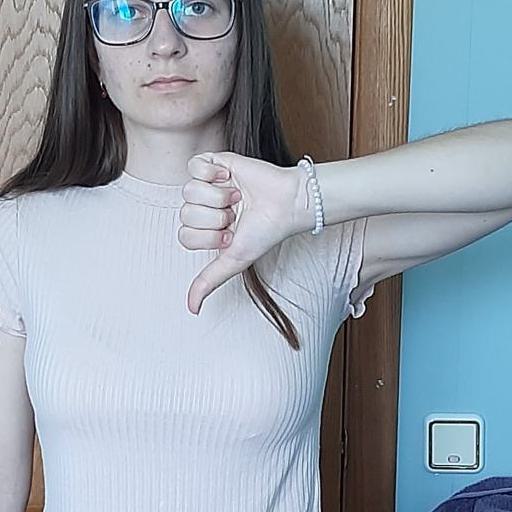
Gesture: dislike